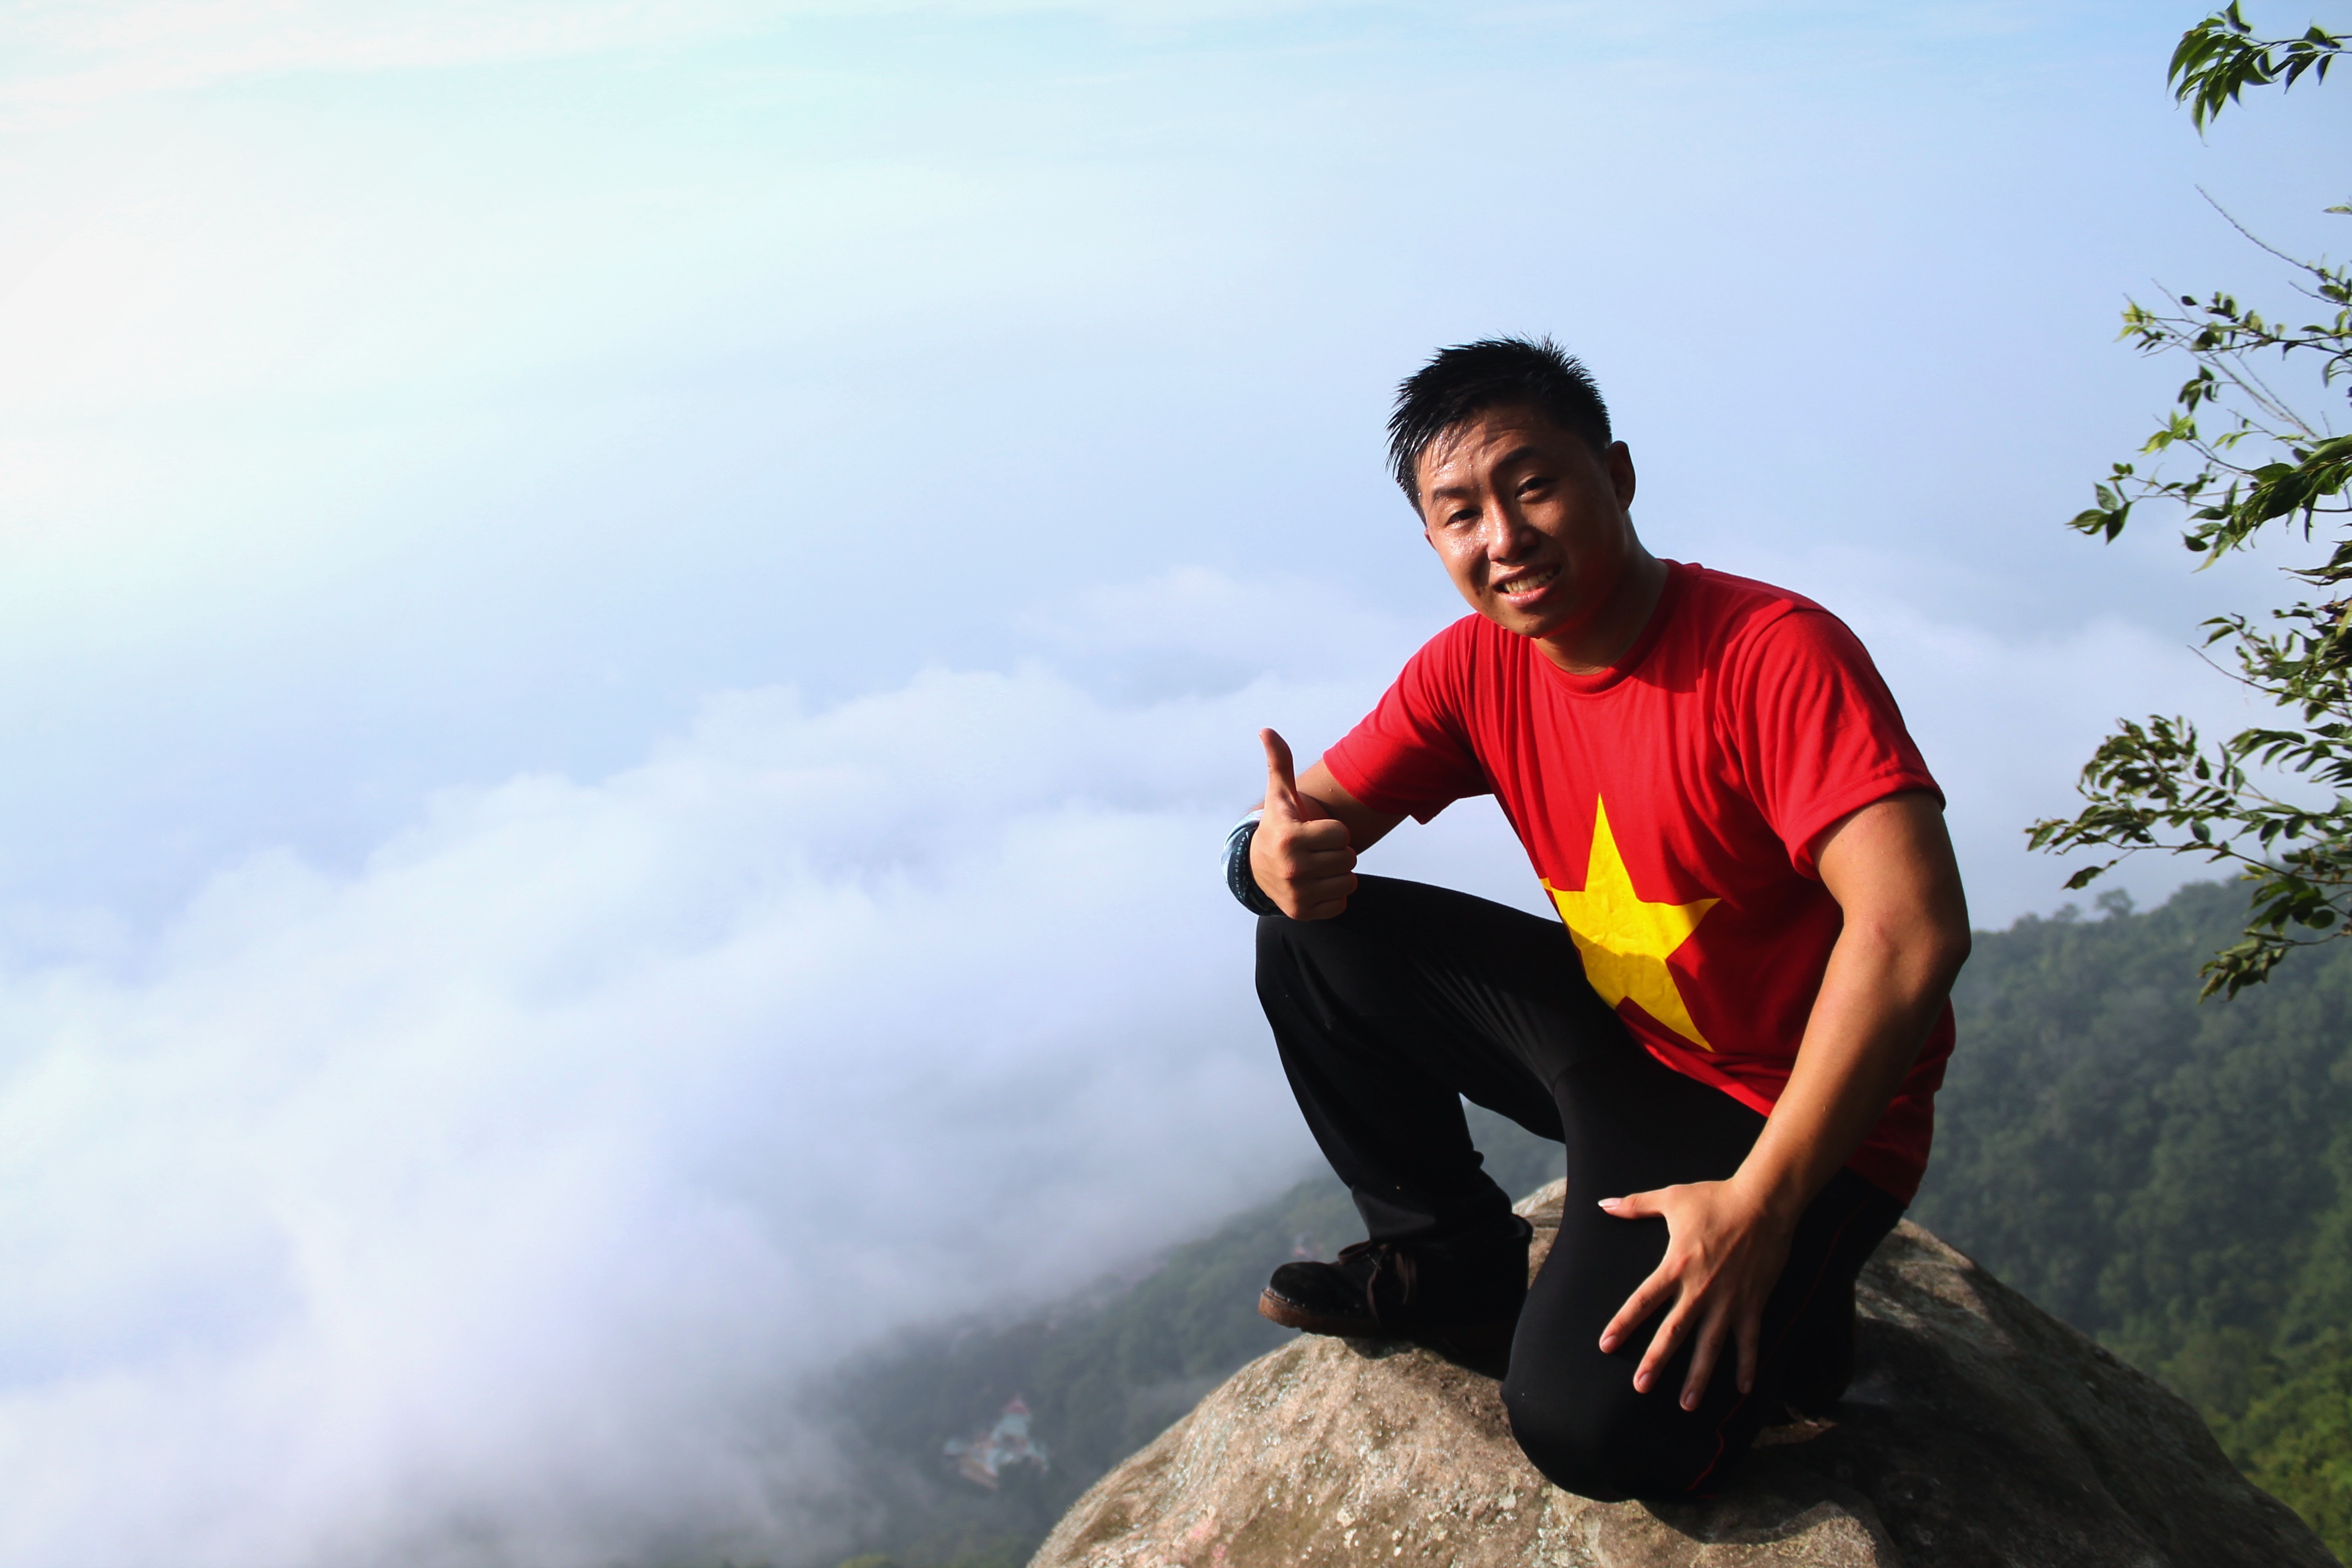
walking, person, mountain, adventure, vacation, jumping, sitting, extreme sport, sports, physical exercise, human positions, human action